Andrew Wiedeman

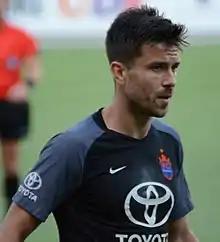
Wiedeman playing with FC Cincinnati in 2017

Andrew Dennis Wiedeman (born August 22, 1989) is an American former professional soccer player, who played as a forward.